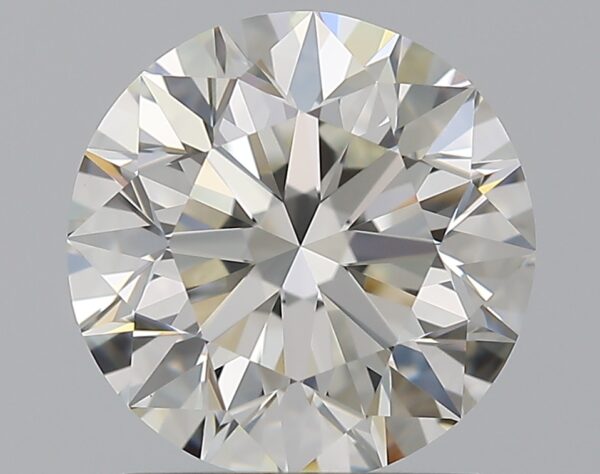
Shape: round
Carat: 1.6
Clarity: IF
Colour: I
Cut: EX
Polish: EX
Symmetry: EX
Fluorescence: N
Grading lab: GIA
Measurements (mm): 7.39 x 7.44 x 4.68